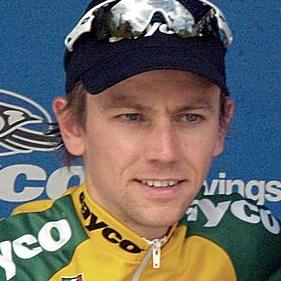
Age: 22